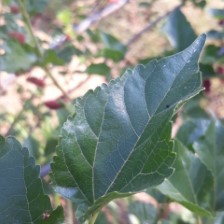
Variety: ChiangMai60